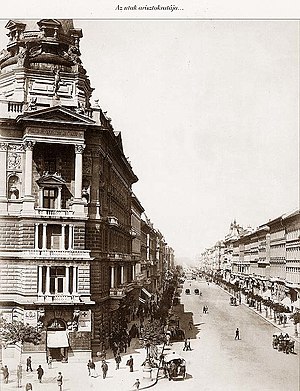
Andrássy út
Andrássy út i 1875
Andrássy út er en velkendt boulevard i Budapest, Ungarn, som daterer sig tilbage til 1872. Gaden er en over 3 km lang lige linje, der forbinder Elisabettorvet nær centrum af Pest med Heltepladsen og Byparken.